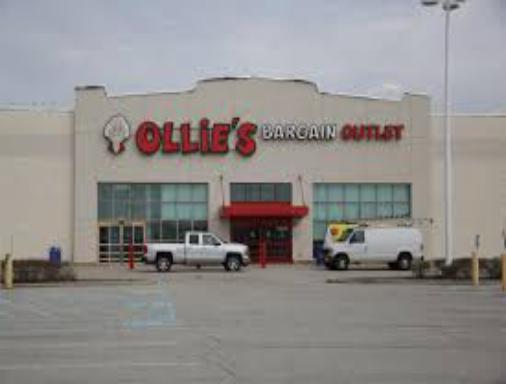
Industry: Others